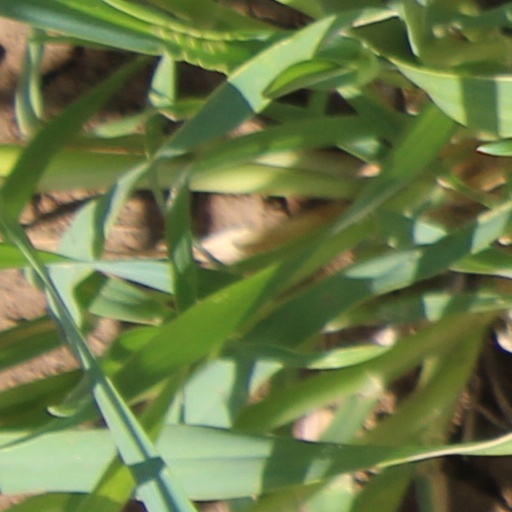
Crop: wheat